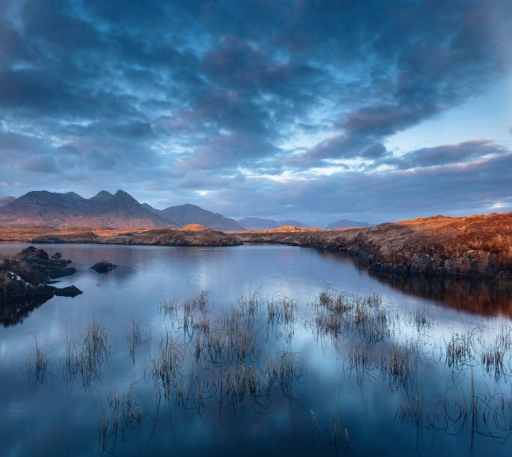
sunset amongst its many wonderful lakes .